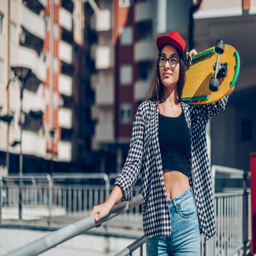
girl with skateboard in the city park